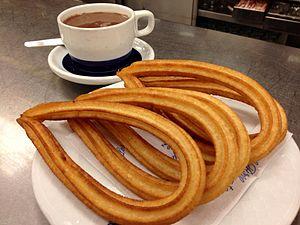
Le chocolat avec des churros est un plat typique de la cuisine espagnole répandu dans des pays comme le Mexique, l'Argentine, le Chili, l'Uruguay et le Venezuela depuis plus d'un siècle. Il est consommé comme petit-déjeuner très tôt le matin et est parfois servi comme goûter. C'est un aliment typique d'Espagne qui est souvent consommé pendant les mois froids d'hiver. Ce petit-déjeuner est un contraste de saveurs équilibré, la douceur amère du chocolat mélangée avec les arômes salés et huileux du croustillant churro formant un duo parfait.